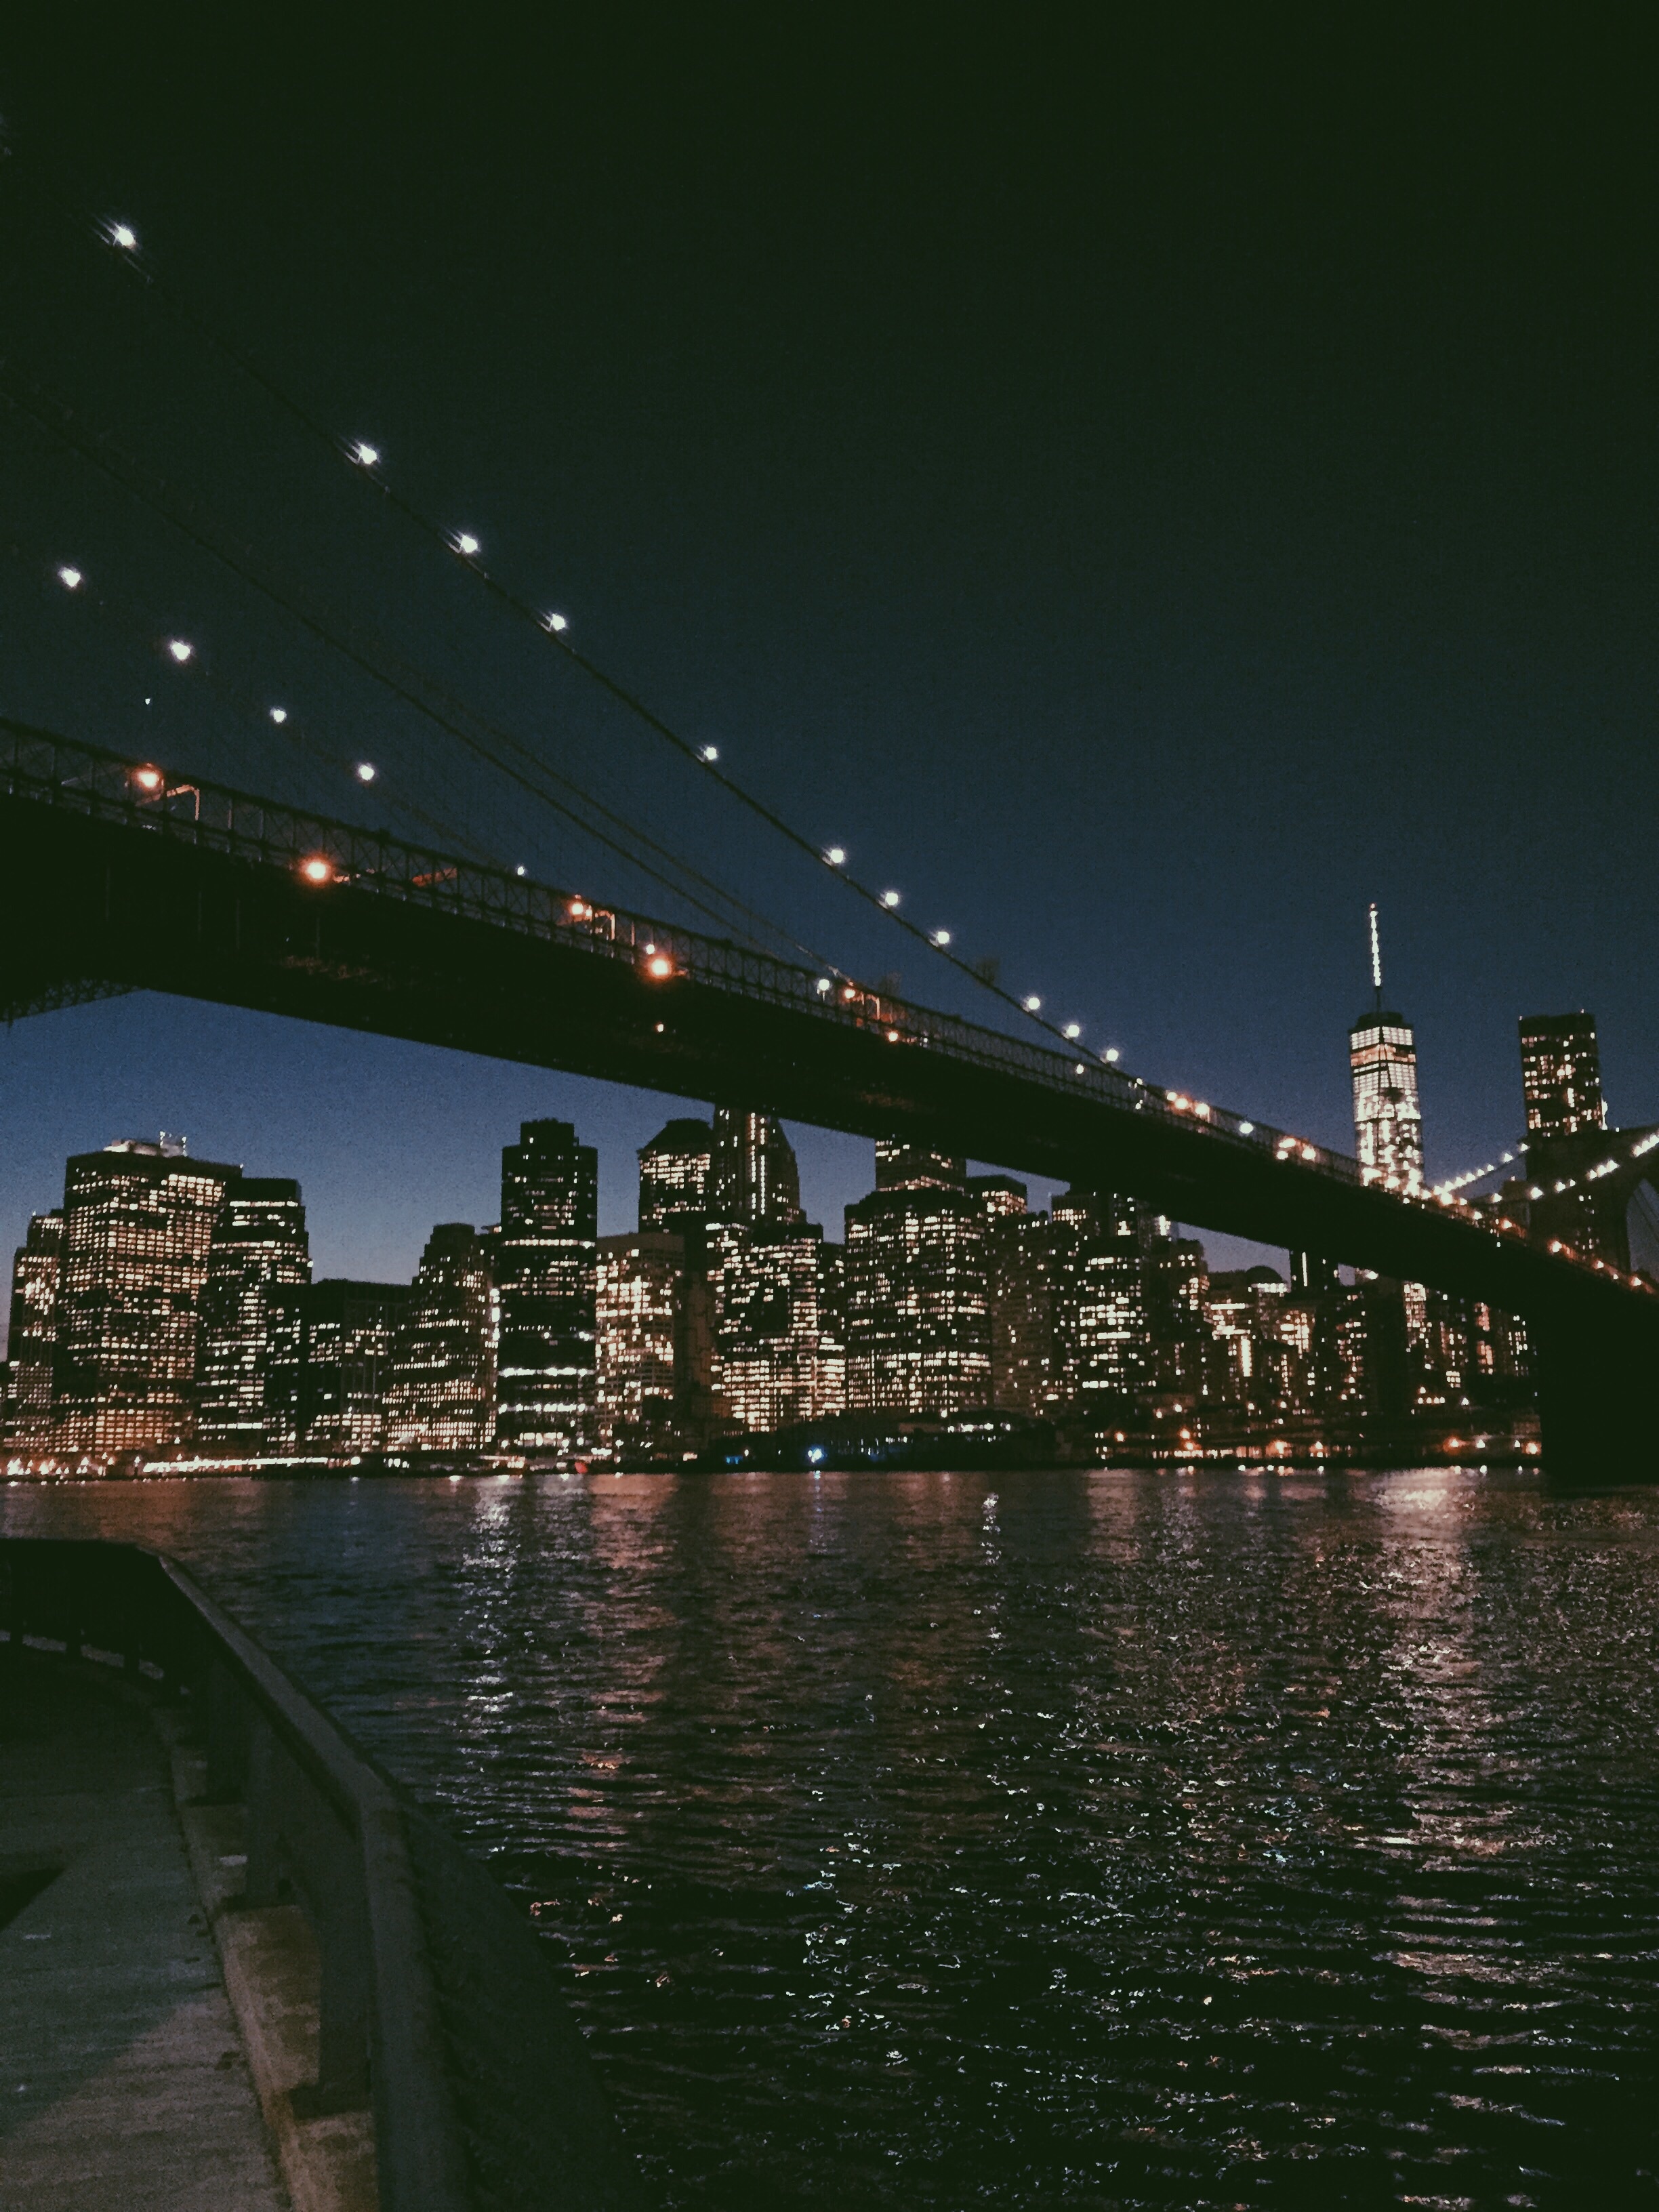
horizon, bridge, skyline, night, dawn, city, skyscraper, cityscape, dusk, evening, reflection, human settlement, atmosphere of earth